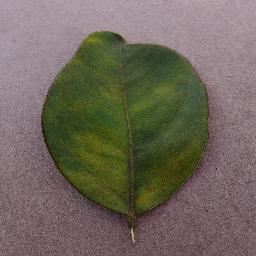
Label: Orange___Haunglongbing_(Citrus_greening)